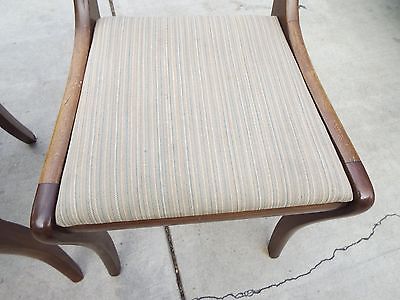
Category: chair